RMS Viceroy of India

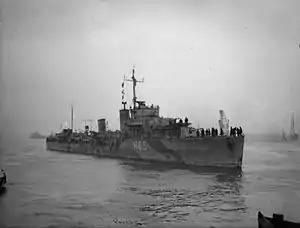
After torpedoed "Viceroy of India", towed the troopship. When "Viceroy" sank, the destroyer rescued 450 people.

On 12 November 1940 the Ministry of War Transport requisitioned "Viceroy of India" to be a troopship. She returned to the River Clyde for the conversion.